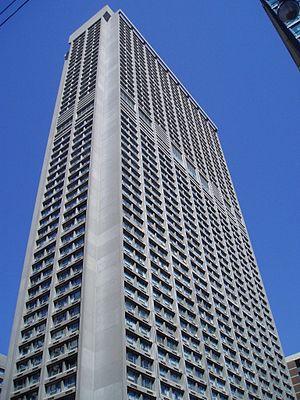
Le Manulife Centre est un ensemble de deux buildings construits dans les années 1970 dans la ville de Toronto, en Ontario, au Canada. Le complexe est composé d'un gratte-ciel résidentiel de 55 étages et d'un bâtiment abritant un centre commercial.
La Financière Manuvie est une compagnie d'assurance canadienne dont le nom en anglais est Manulife Financial Corporation. Son siège-social principal est à Toronto, Ontario avec un autre à Montréal, Québec.